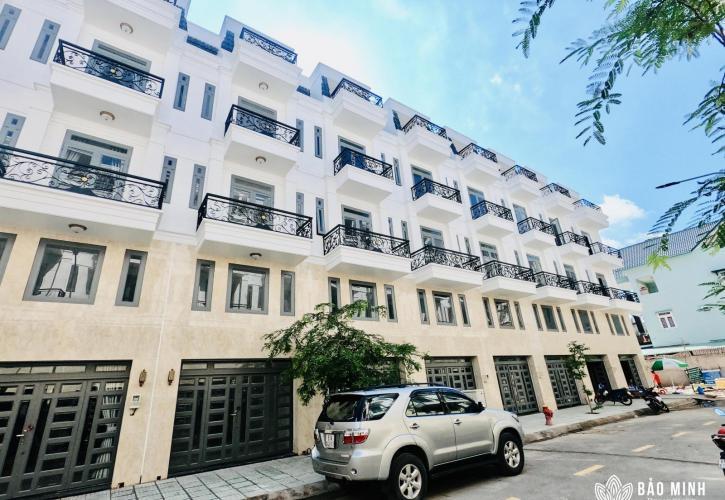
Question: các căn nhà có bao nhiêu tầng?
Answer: các căn nhà có ba tầng